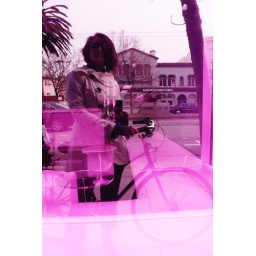
KT reflection in pink window 2